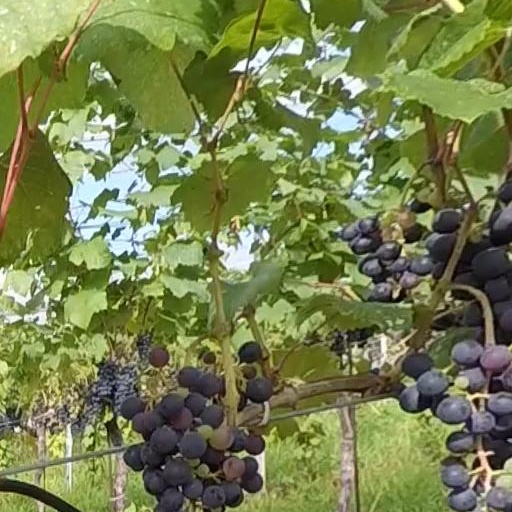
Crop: grape